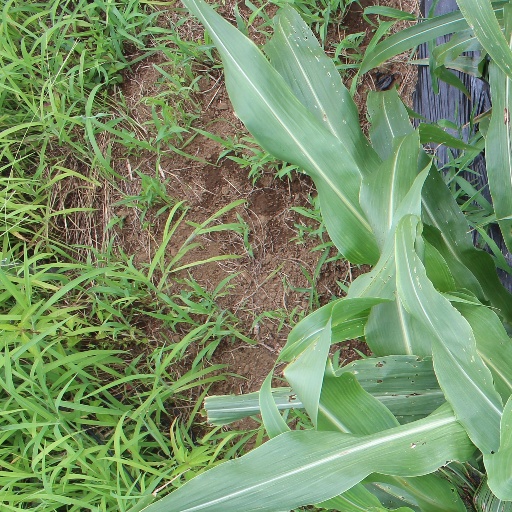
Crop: sorghum